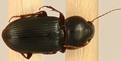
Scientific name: Discoderus parallelus
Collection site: Central Plains Experimental Range NEON (CPER), plot CPER_003